Siege of Paris (1870–1871)

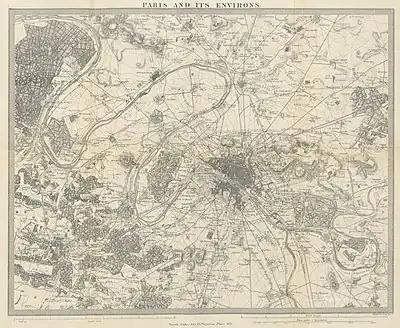
General overview of Paris and its environs (1871)

The Prussian armies quickly reached Paris, and on 15 September Moltke issued orders for the investment of the city. Crown Prince Albert's army closed in on Paris from the north unopposed, while Crown Prince Frederick moved in from the south. On 17 September a force under Vinoy attacked Frederick's army near Villeneuve-Saint-Georges in an effort to save a supply depot there, but it was eventually driven back by artillery fire. The railroad to Orléans was cut, and on the 18th Versailles was taken, and then served as the 3rd Army's and eventually Wilhelm's headquarters. By 19 September the encirclement was complete, and the siege officially began. Responsible for the direction of the siege was General (later Field Marshal) Leonhard von Blumenthal.